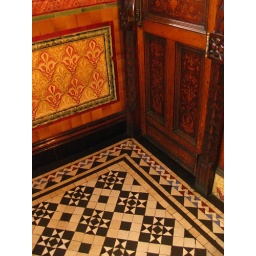
floor and walls in the crown